Main Customs Office (Munich)

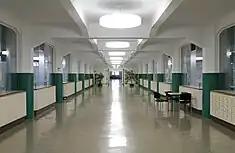
Retrofitted customs counters on the first floor of the warehouse. The supporting structure of the reinforced concrete building is visible

Behind the administrative building, perpendicular to it and facing the railroad tracks is the warehouse wing. This wing consists of four main floors and, including the roof and cellars, a total of nine floors, offering a combined storage area of approximately 30,000 square meters. The first floor was dedicated to customs clearance, while the upper floors served as bonded warehouses. Special storage rooms were allocated for specific types of goods: flammable goods had a separate small hall in the courtyard, motor vehicles were stored in an enclosed shelter, and malodorous goods had designated storage areas at the end of the hall, accompanied by a covered yet predominantly open porch. Fats, oils, and sparkling wine were stored in the basement. Additionally, there were rooms for meat inspection by a veterinarian. In the eastern third of the warehouse, the dome of the light well interrupts the massive gable roof. Extending 45 meters high and overhanging the warehouse's ridge by 18 meters, the dome takes the form of an elongated decagon with a dome-shaped design converging at two ridge points. Its vaults, featuring three circumambulations, are considered the prototype of reinforced concrete trusses. The dome is covered with copper, which has acquired a patina that was meticulously restored during renovations. The light well, originally open to the storage areas, was mostly closed off after the renovations, as the warehouse floors were converted into office spaces.